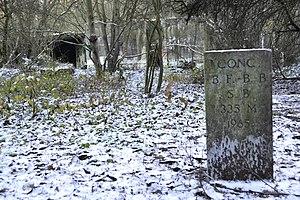
Ancien puits du Charbonnage de Sainte-Barbe à fr:Liège (Société Bonne Fin)
La Société anonyme des Charbonnages de Bonne Espérance, Batterie, Bonne-Fin et Violette est une ancienne société d'exploitation de charbonnages de la région belge de Liège. Sa concession d'activité se situait essentiellement sur le territoire du nord de la ville de Liège.